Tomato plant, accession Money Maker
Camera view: horizontal (90 deg, fisheye); turntable rotation: 180 degrees
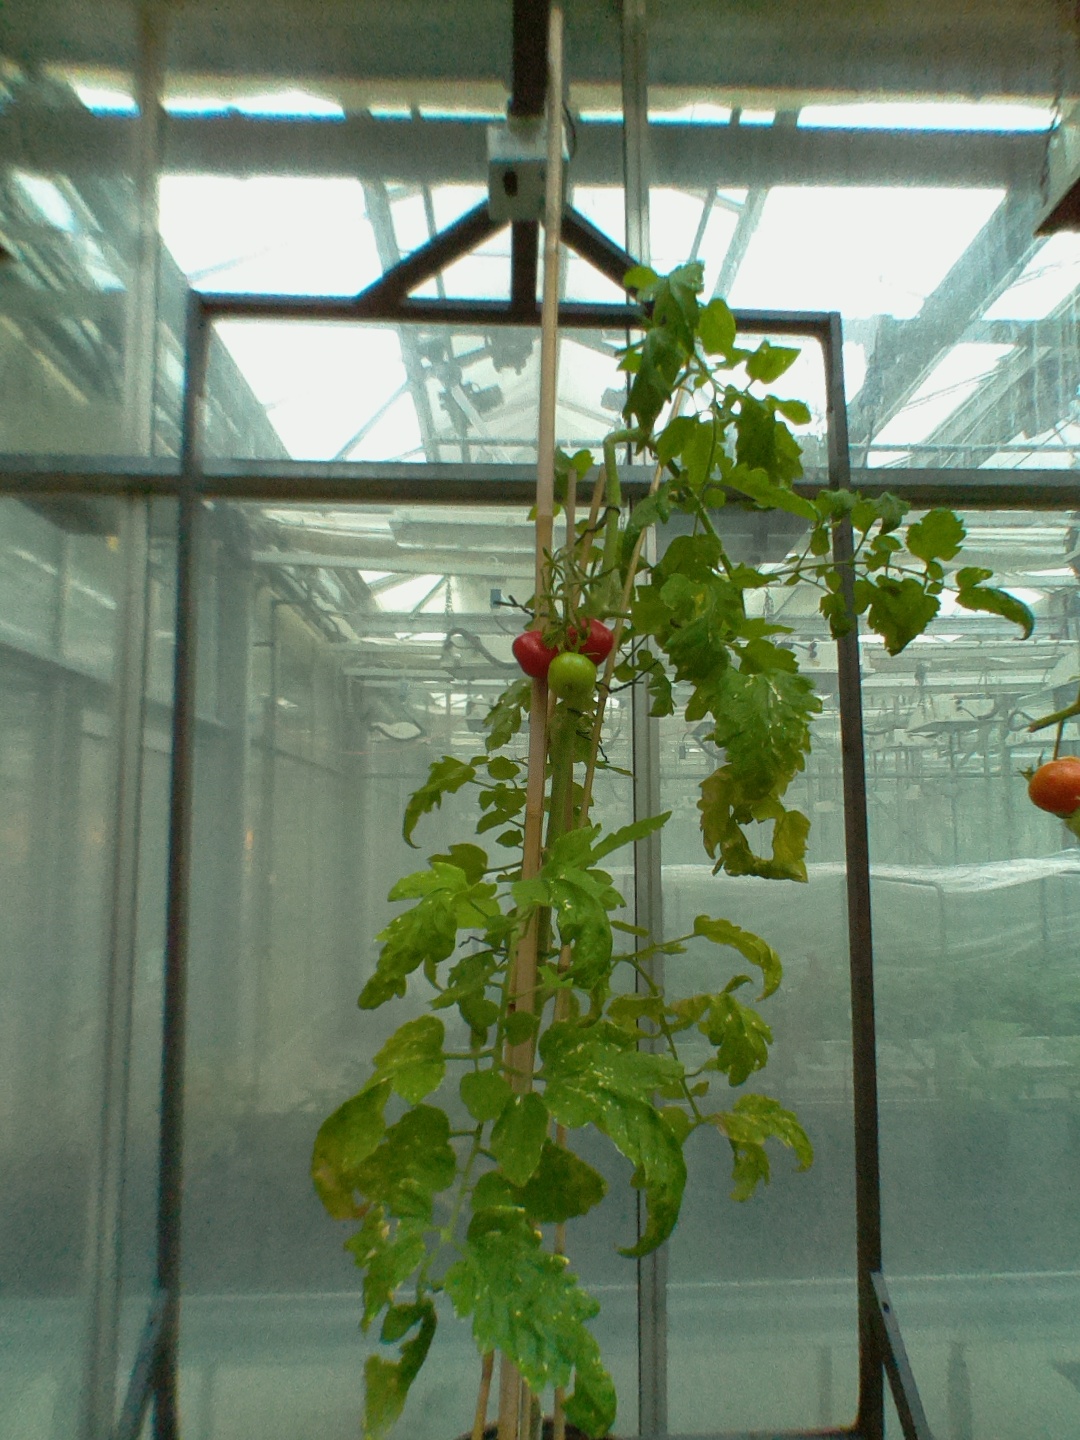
BBCH growth stage 83: 30%-40% of fruits show typical fully ripe color